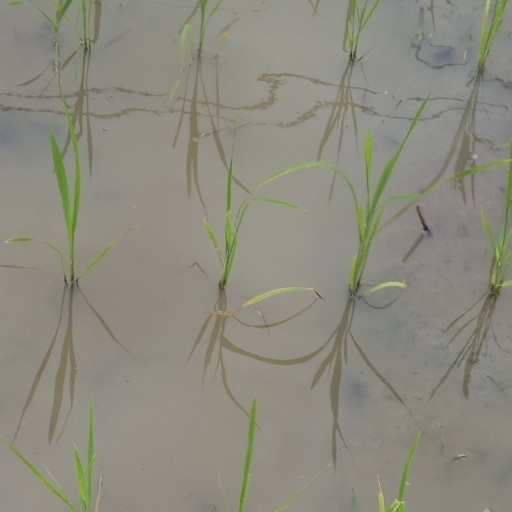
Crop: rice